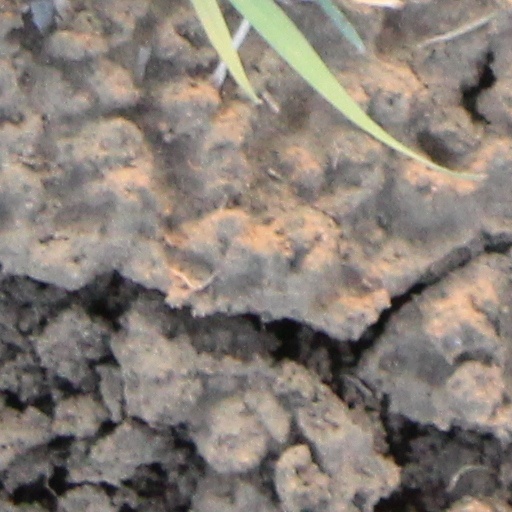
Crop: wheat